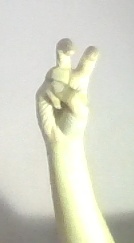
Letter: toot